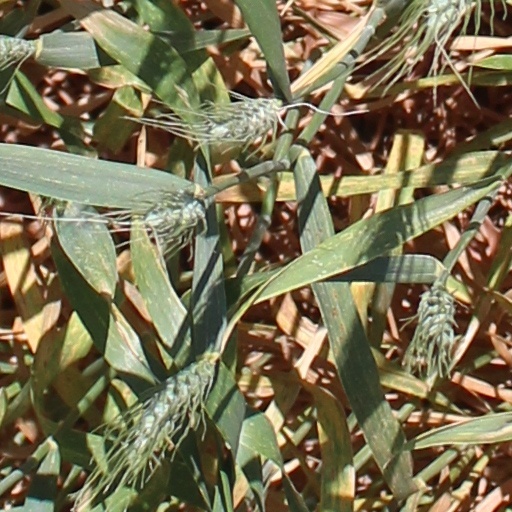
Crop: wheat